Pará (footballer, born 1986)

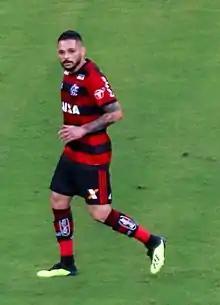
Pará in action for Flamengo in 2018

Marcos Rogério Ricci Lopes (born 14 February 1986), commonly known as Pará, is a Brazilian former professional footballer who plays as a right back. He currently plays in the amateur leagues in São Paulo.